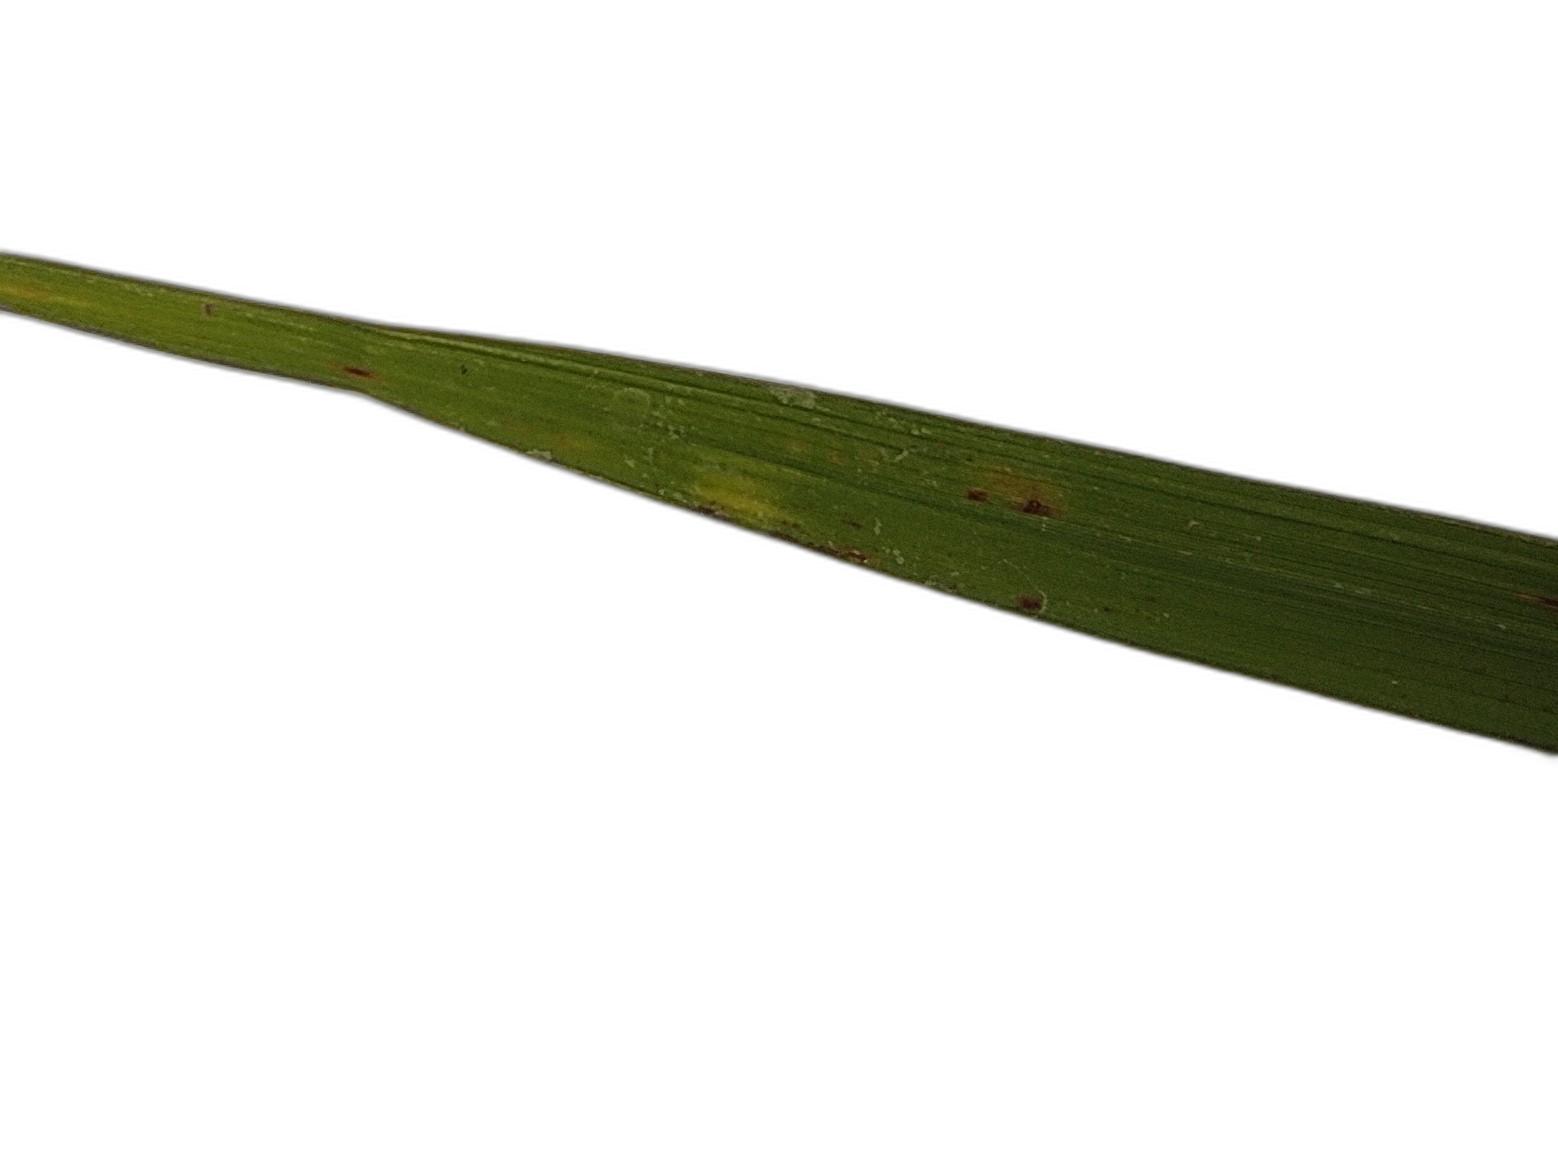
Label: Rice Blast